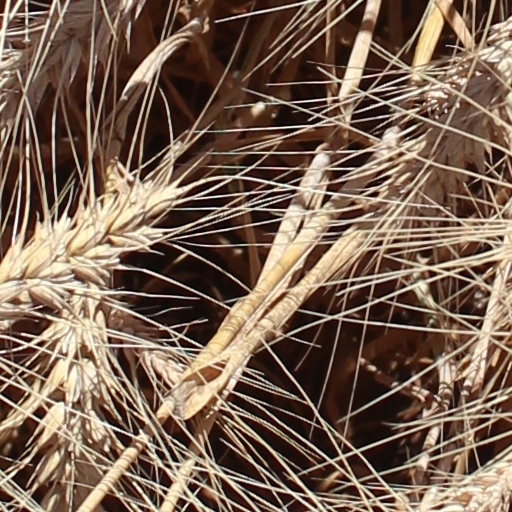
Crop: wheat